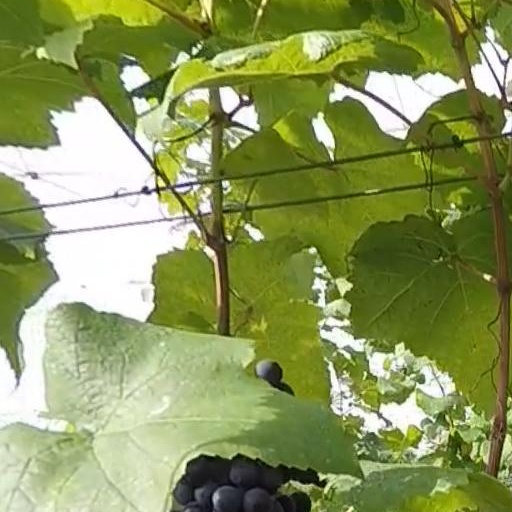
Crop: grape